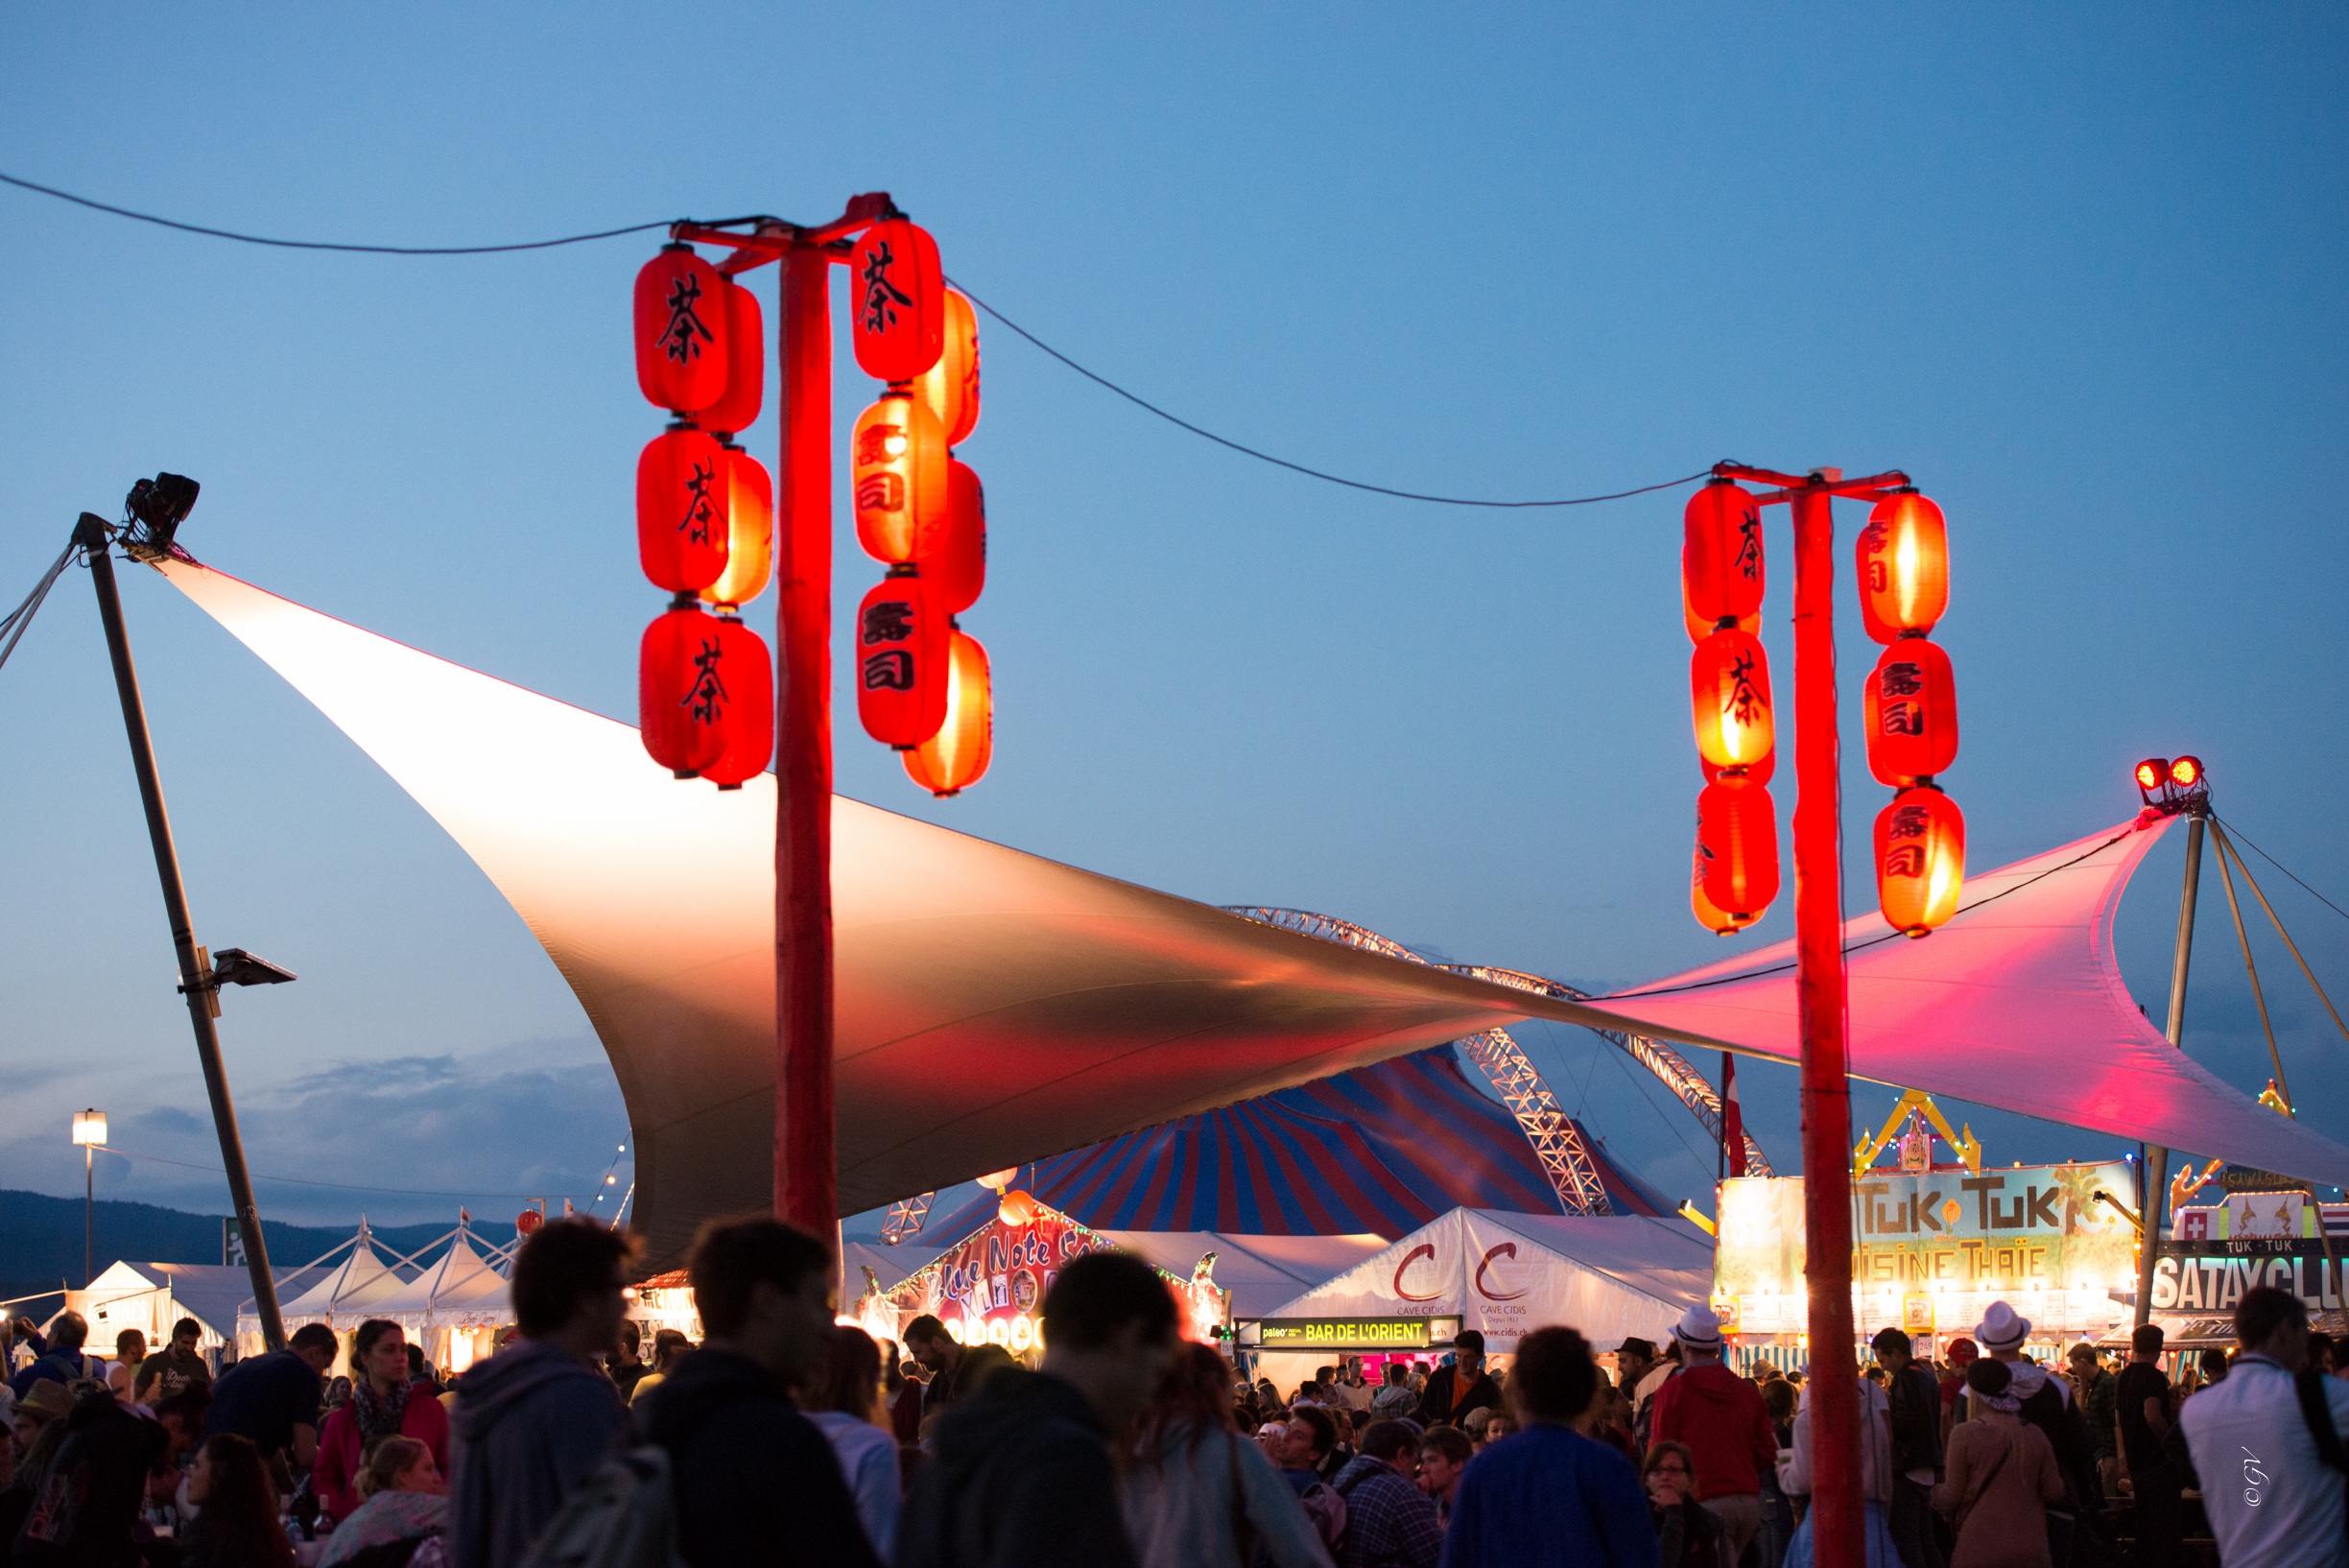
sky, crowd, red, festival, lights, lamps, fair